Sky position (RA, Dec in degrees): 318.862, 9.758
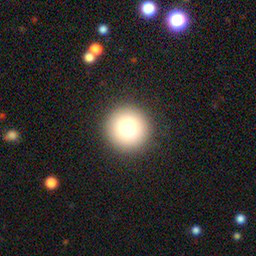
Galaxy morphology: Round Smooth Galaxies